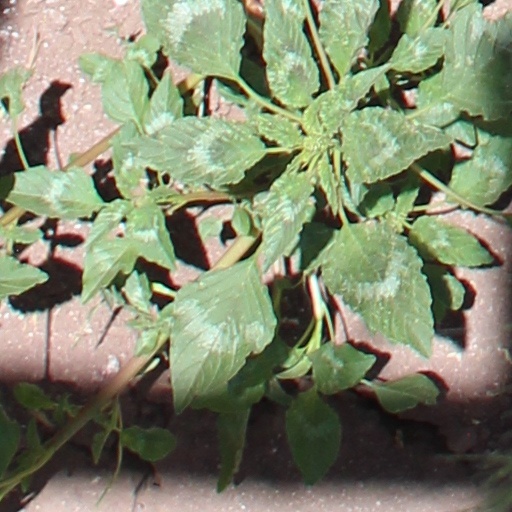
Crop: wheat